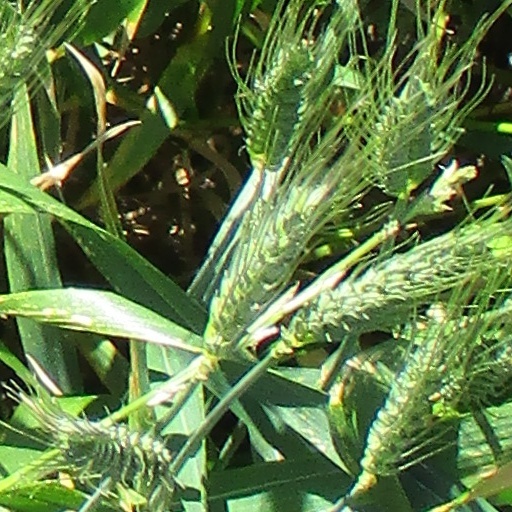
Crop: wheat